Steptoe and Son

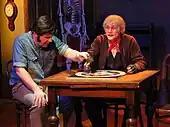
Jack Lane and Michael Simmonds as the duo

In March 2011, the Engine Shed Theatre Company performed three episodes of the series live on stage at the Capitol Theatre, Horsham. Jack Lane played Albert Steptoe and Michael Simmonds played Harold. The three episodes performed by the company were: "Men of Letters", "Robbery with Violence" and "Seance in a Wet Rag and Bone Yard". Engine Shed went on to adapt and perform the two Christmas Specials later that year.